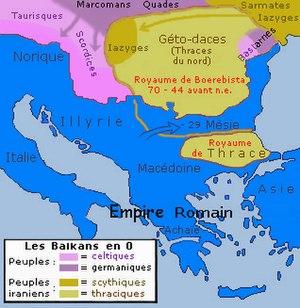
Carte des Balkans en l'an zéro.
L'Histoire de la Hongrie remonte au haut Moyen Âge, lorsque la plaine de Pannonie est colonisée par les Magyars, un peuple nomade venu du centre-nord de la Russie actuelle. En 895 est fondée une principauté, puis en 1000 le royaume de Hongrie qui existe jusqu'en 1946 à l'exception d'un court intermède républicain entre 1918 et 1919. Au sortir de la Seconde Guerre mondiale, la République est de nouveau proclamée. Elle devient une République populaire après la prise du pouvoir par les communistes. En 1956, le régime est fortement ébranlé par l'insurrection de Budapest, mais se maintient grâce à l'aide des Soviétiques. En 1989, au moment de la chute des régimes communistes en Europe, la Hongrie met fin au régime de parti unique et adopte la démocratie.
Cet article présente les faits marquants de l'histoire de la Serbie, un pays de l'Europe du sud.
Le Monténégro, bien qu'étant le dernier État à avoir obtenu en Europe son indépendance, possède une longue histoire de plusieurs siècles.
Par différence de l’histoire naturelle de la péninsule, l’histoire des Balkans concerne les humains de cette région. Elle a produit de fortes convergences génétiques, culturelles et linguistiques. Cette riche histoire humaine est pourtant l’objet d’une multitude de revendications et de controverses nationalistes dues à la « balkanisation » voulue et inaugurée en 1878 par le Congrès de Berlin pour diviser la péninsule en petites puissances rivales, processus qui a fait dire à Winston Churchill : « la région des Balkans a tendance à produire plus d’histoire qu'elle ne peut en consommer ».
L'histoire de la Macédoine du Nord, petit État du sud des Balkans, commence, au sens strict, lors de son indépendance vis-à-vis de la République fédérative socialiste de Yougoslavie en 1991. Dans un sens plus large, l'histoire de la « Macédoine », dont traite le présent article, concerne un ensemble géographique et historique bien plus vaste, habité par de nombreux peuples au cours du temps. Le territoire ainsi désigné a maintes fois changé de forme et fut inclus dans divers États successifs. La république actuelle n'occupe que le tiers du royaume antique. Elle regroupe la majorité des Slaves macédoniens, parlant une langue slave, également présente en Bulgarie du sud-ouest et en Grèce du nord, et linguistiquement proche du bulgare. La République de Macédoine du Nord abrite aussi des minorités albanaises, valaques et tsiganes.
Cet article retrace l'histoire de la Slovénie de l'antiquité jusqu'à aujourd'hui.